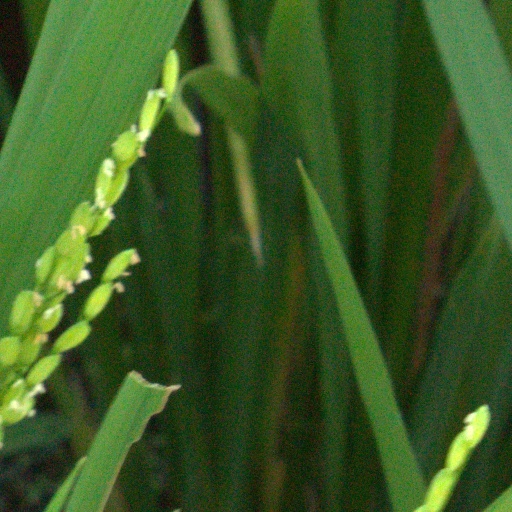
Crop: rice